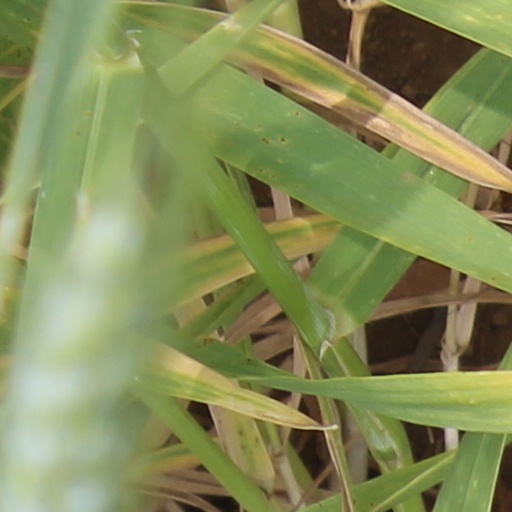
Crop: wheat